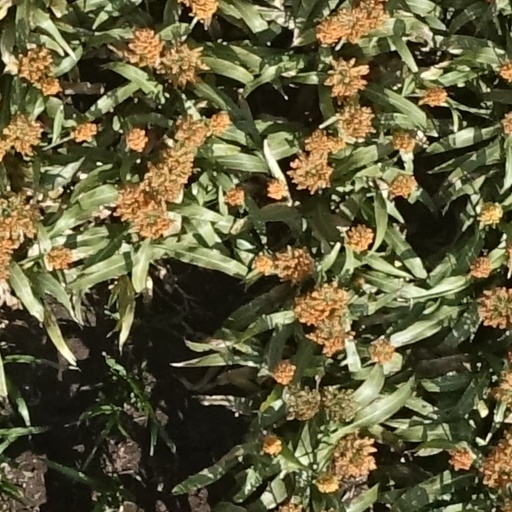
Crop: sorghum